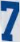
Number: 7